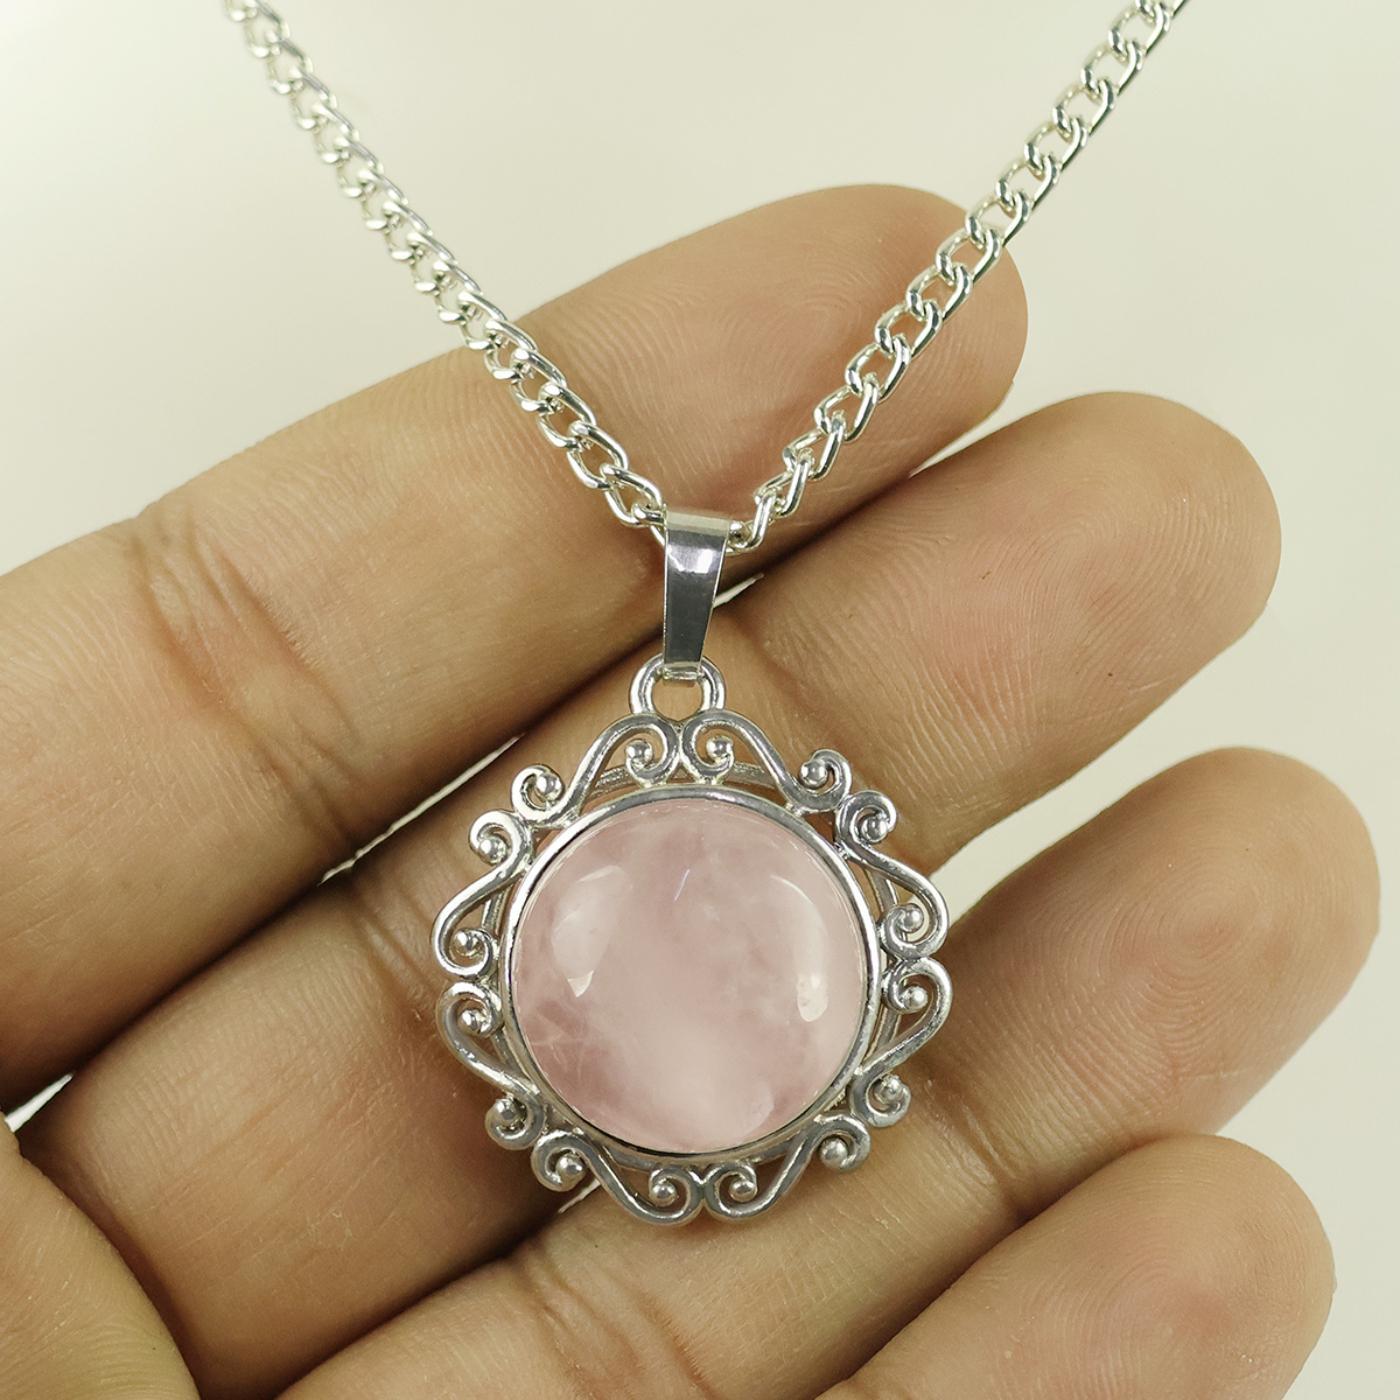
Reiki Crystal Products Rose Quartz Stone Pendant With Chain For Reiki Healing And Crystal healing
Type: Necklaces & Pendants
Brand: Reiki Crystal Products
Price: Rs. 399
Natural Crystal Stone Pendant | Height : 25 mm | Length - 25 mm Approx. Pendant Charged By Reiki Grand Master & Vastu Expert
Features: Natural Crystal Stone Pendant | Height : 25 mm | Length - 25 mm Approx. Pendant Charged By Reiki Grand Master & Vastu Expert,Natural Healing Stone Pendant for Reiki Healing, Crystal Healing, Numerology, Tarot, Astrology & Feng Shui,100% Authentic, Original and Natural Healing Crystal / Stone - small holes, crack marks on the surface or inside the stones are often visible,Material : Natural Healing Stones See Images & Product Description For Healing Properties /Advantages,Stylish Party-Daily-Office-Casual Wear Reiki Healing Stone Pendant / Locket for Men, Women, Boys, Girls. Best for Gifting & Personal Use.
Included: Pack Of 1 Rose Quartz Designer Pendant